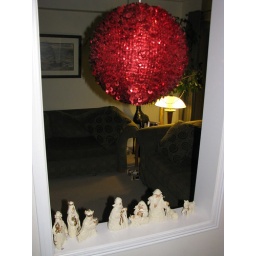
Our giant red sequinned ball and White Nativity in the cut out